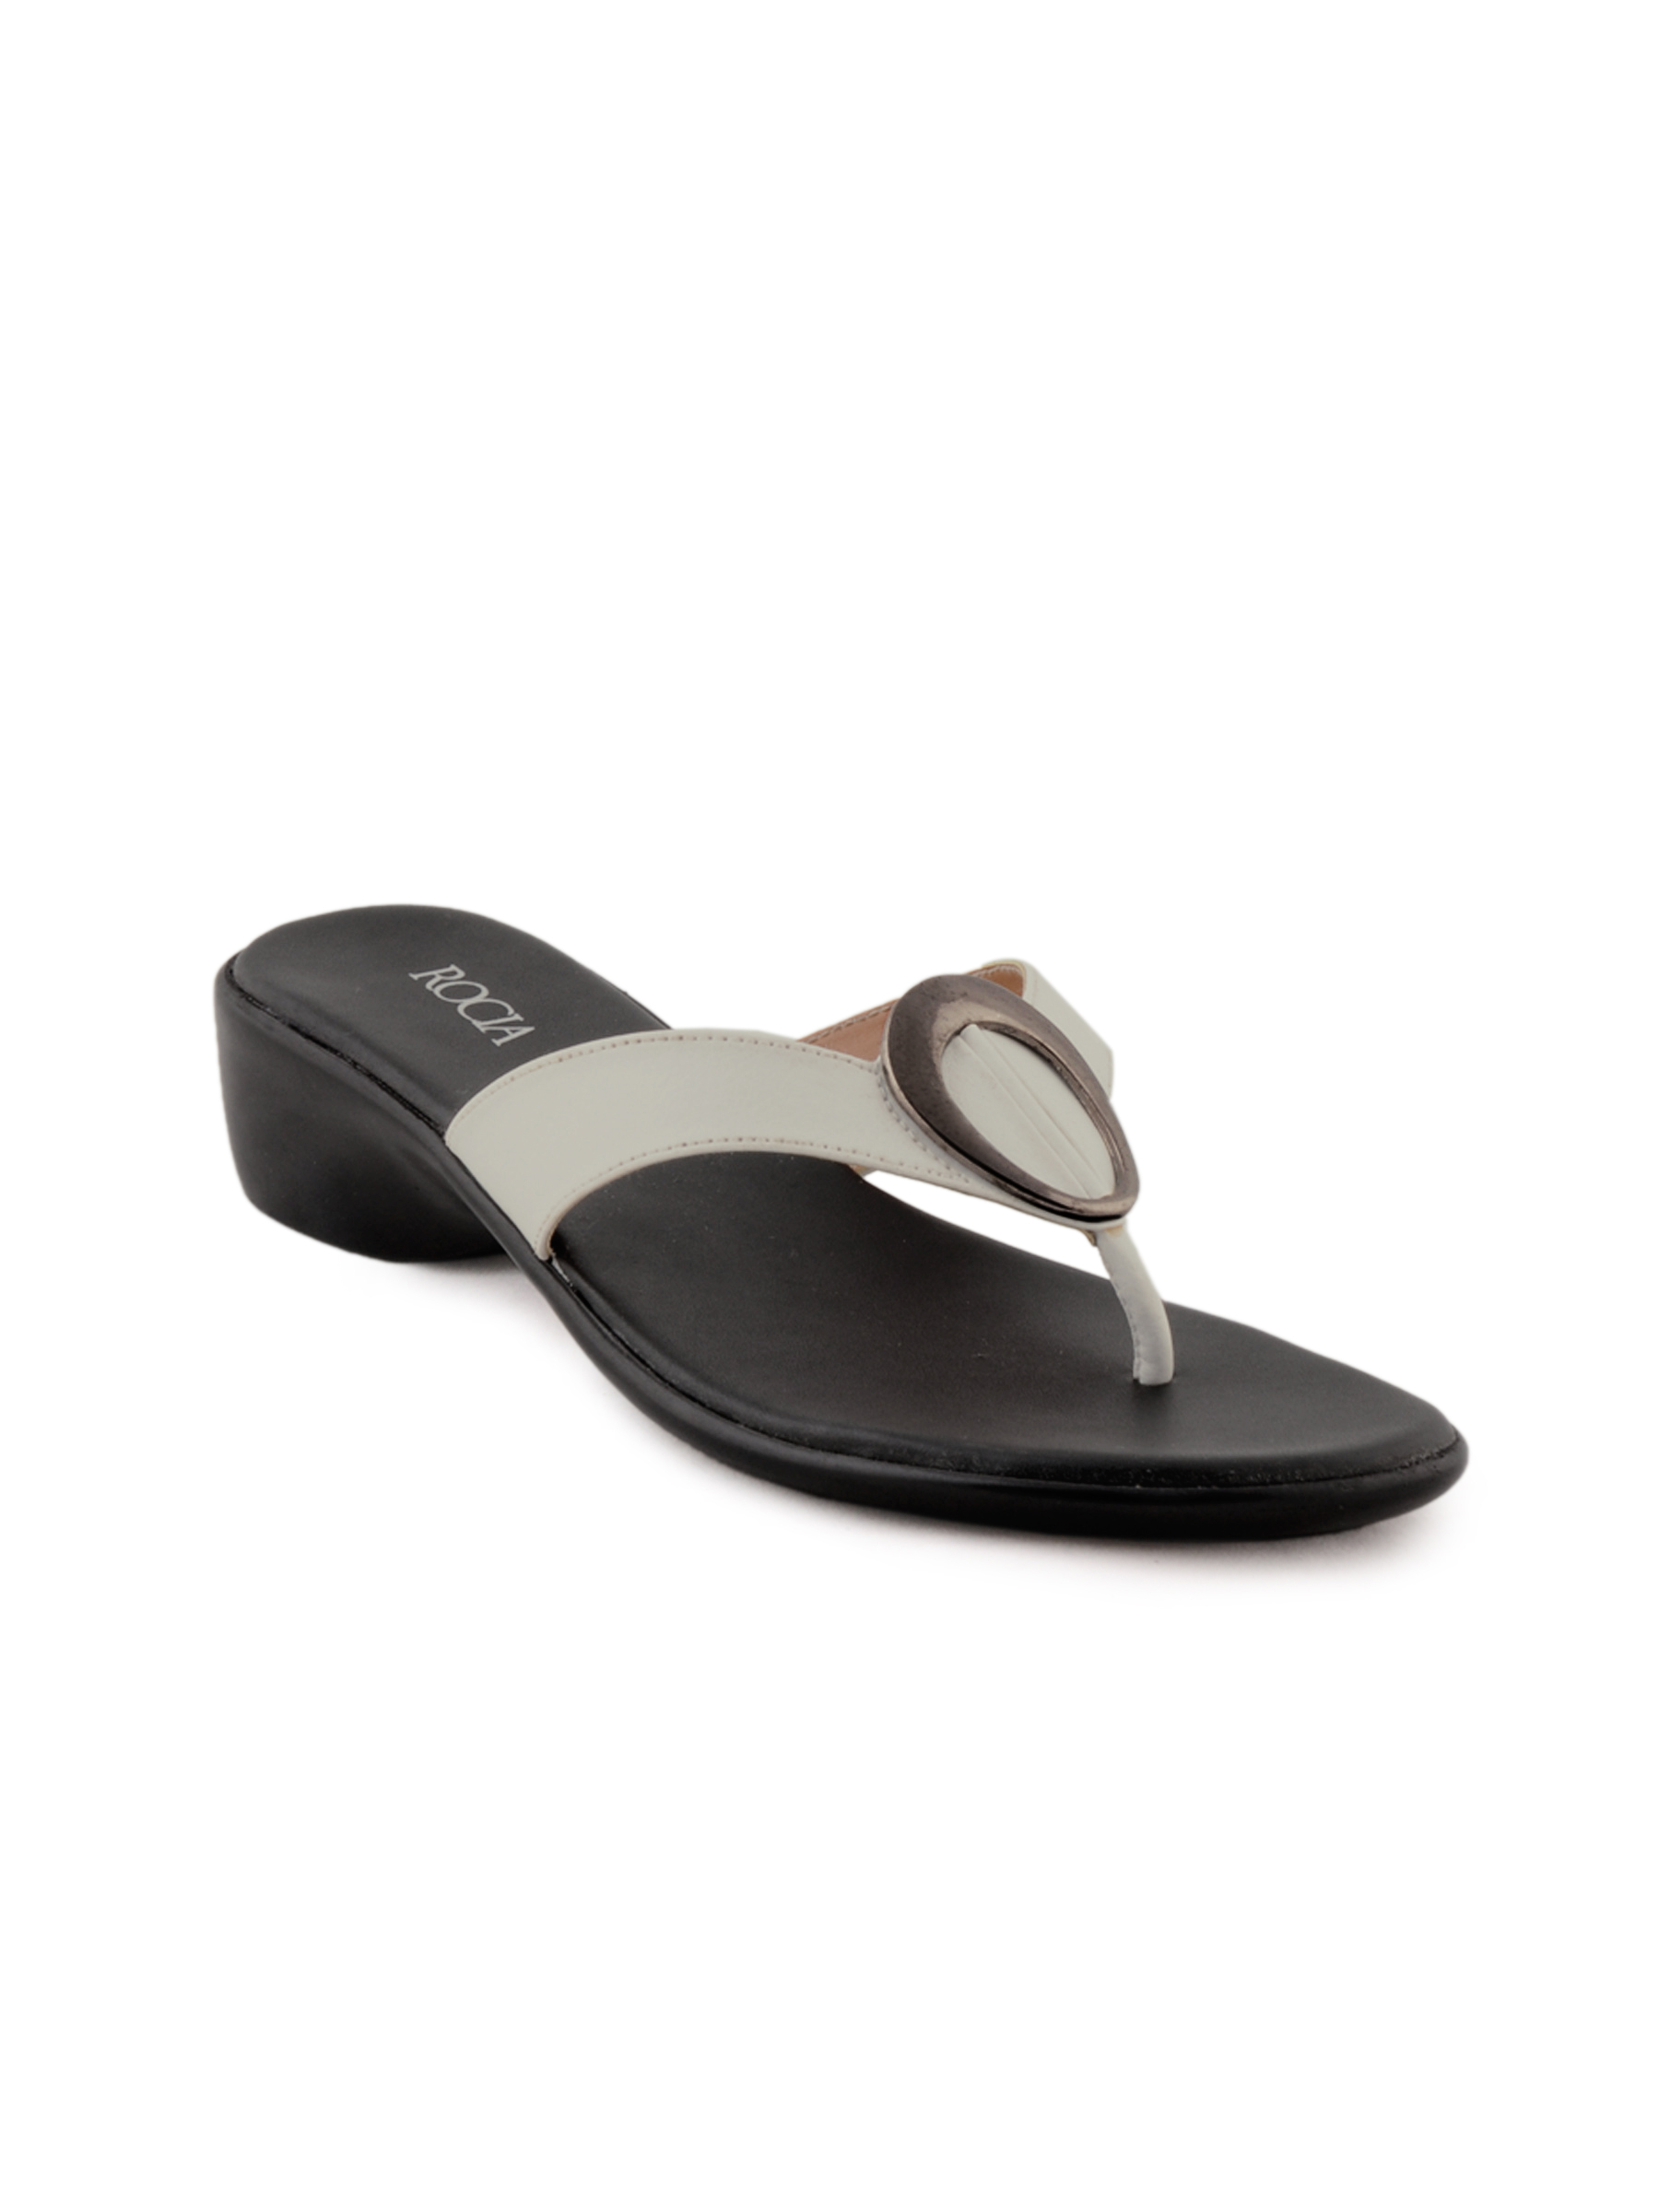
Rocia Women White & Black Flats
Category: Footwear / Shoes / Flats
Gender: Women
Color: White
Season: Winter 2012
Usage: Casual